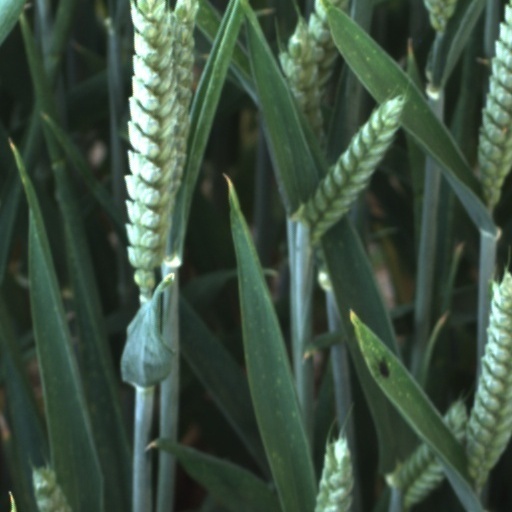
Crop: wheat